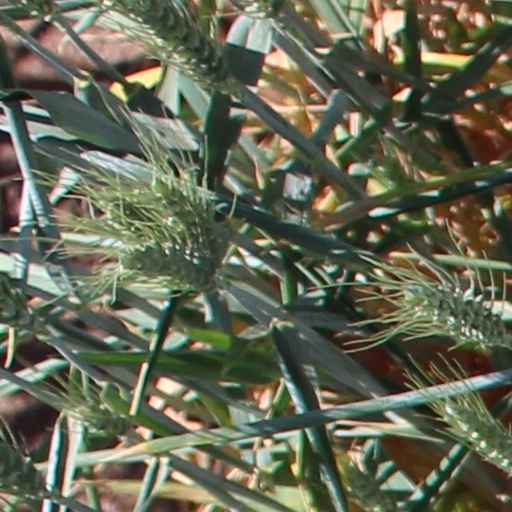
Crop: wheat